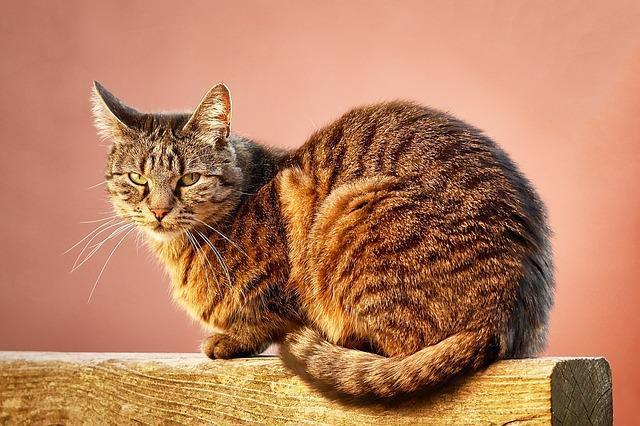
cat